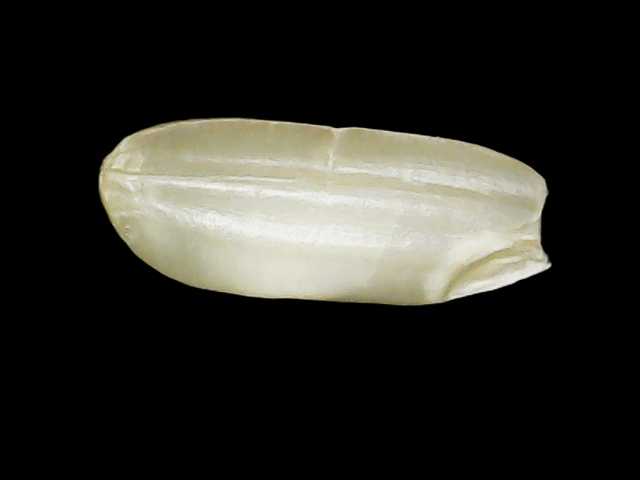
Rice variety: Binadhan10